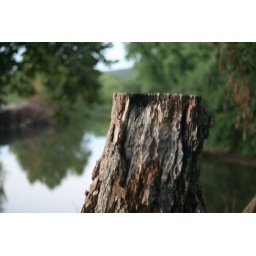
Tree stump near the white river